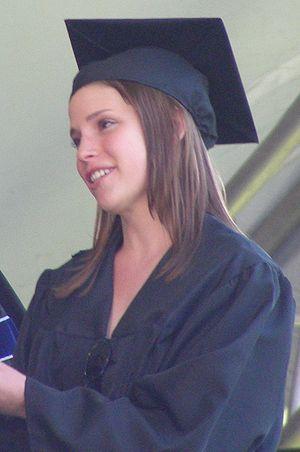
Julia Whelan est une actrice américaine née le 8 mai 1984, connue principalement pour son rôle de Grace Manning dans la série Deuxième chance où elle joue aux côtés de Shane West.